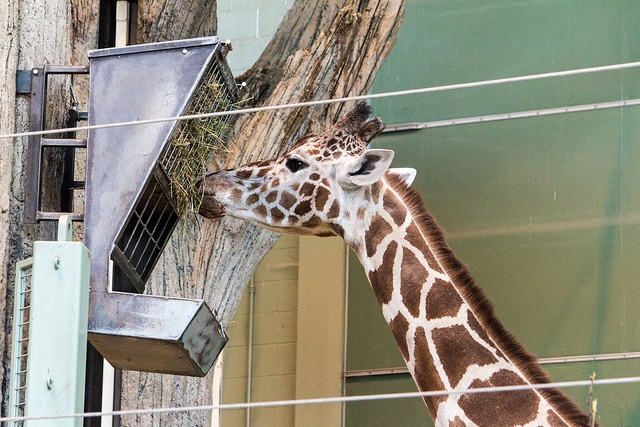
A giraffe raising its head to eat some food.
A giraffe that is next to a feeder.
A giraffe eating food from a hay feeder.
A giraffe eating from a serving dish feeder.
A giraffe eating plants from a silver vent